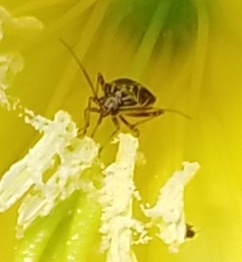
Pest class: lygus_bug